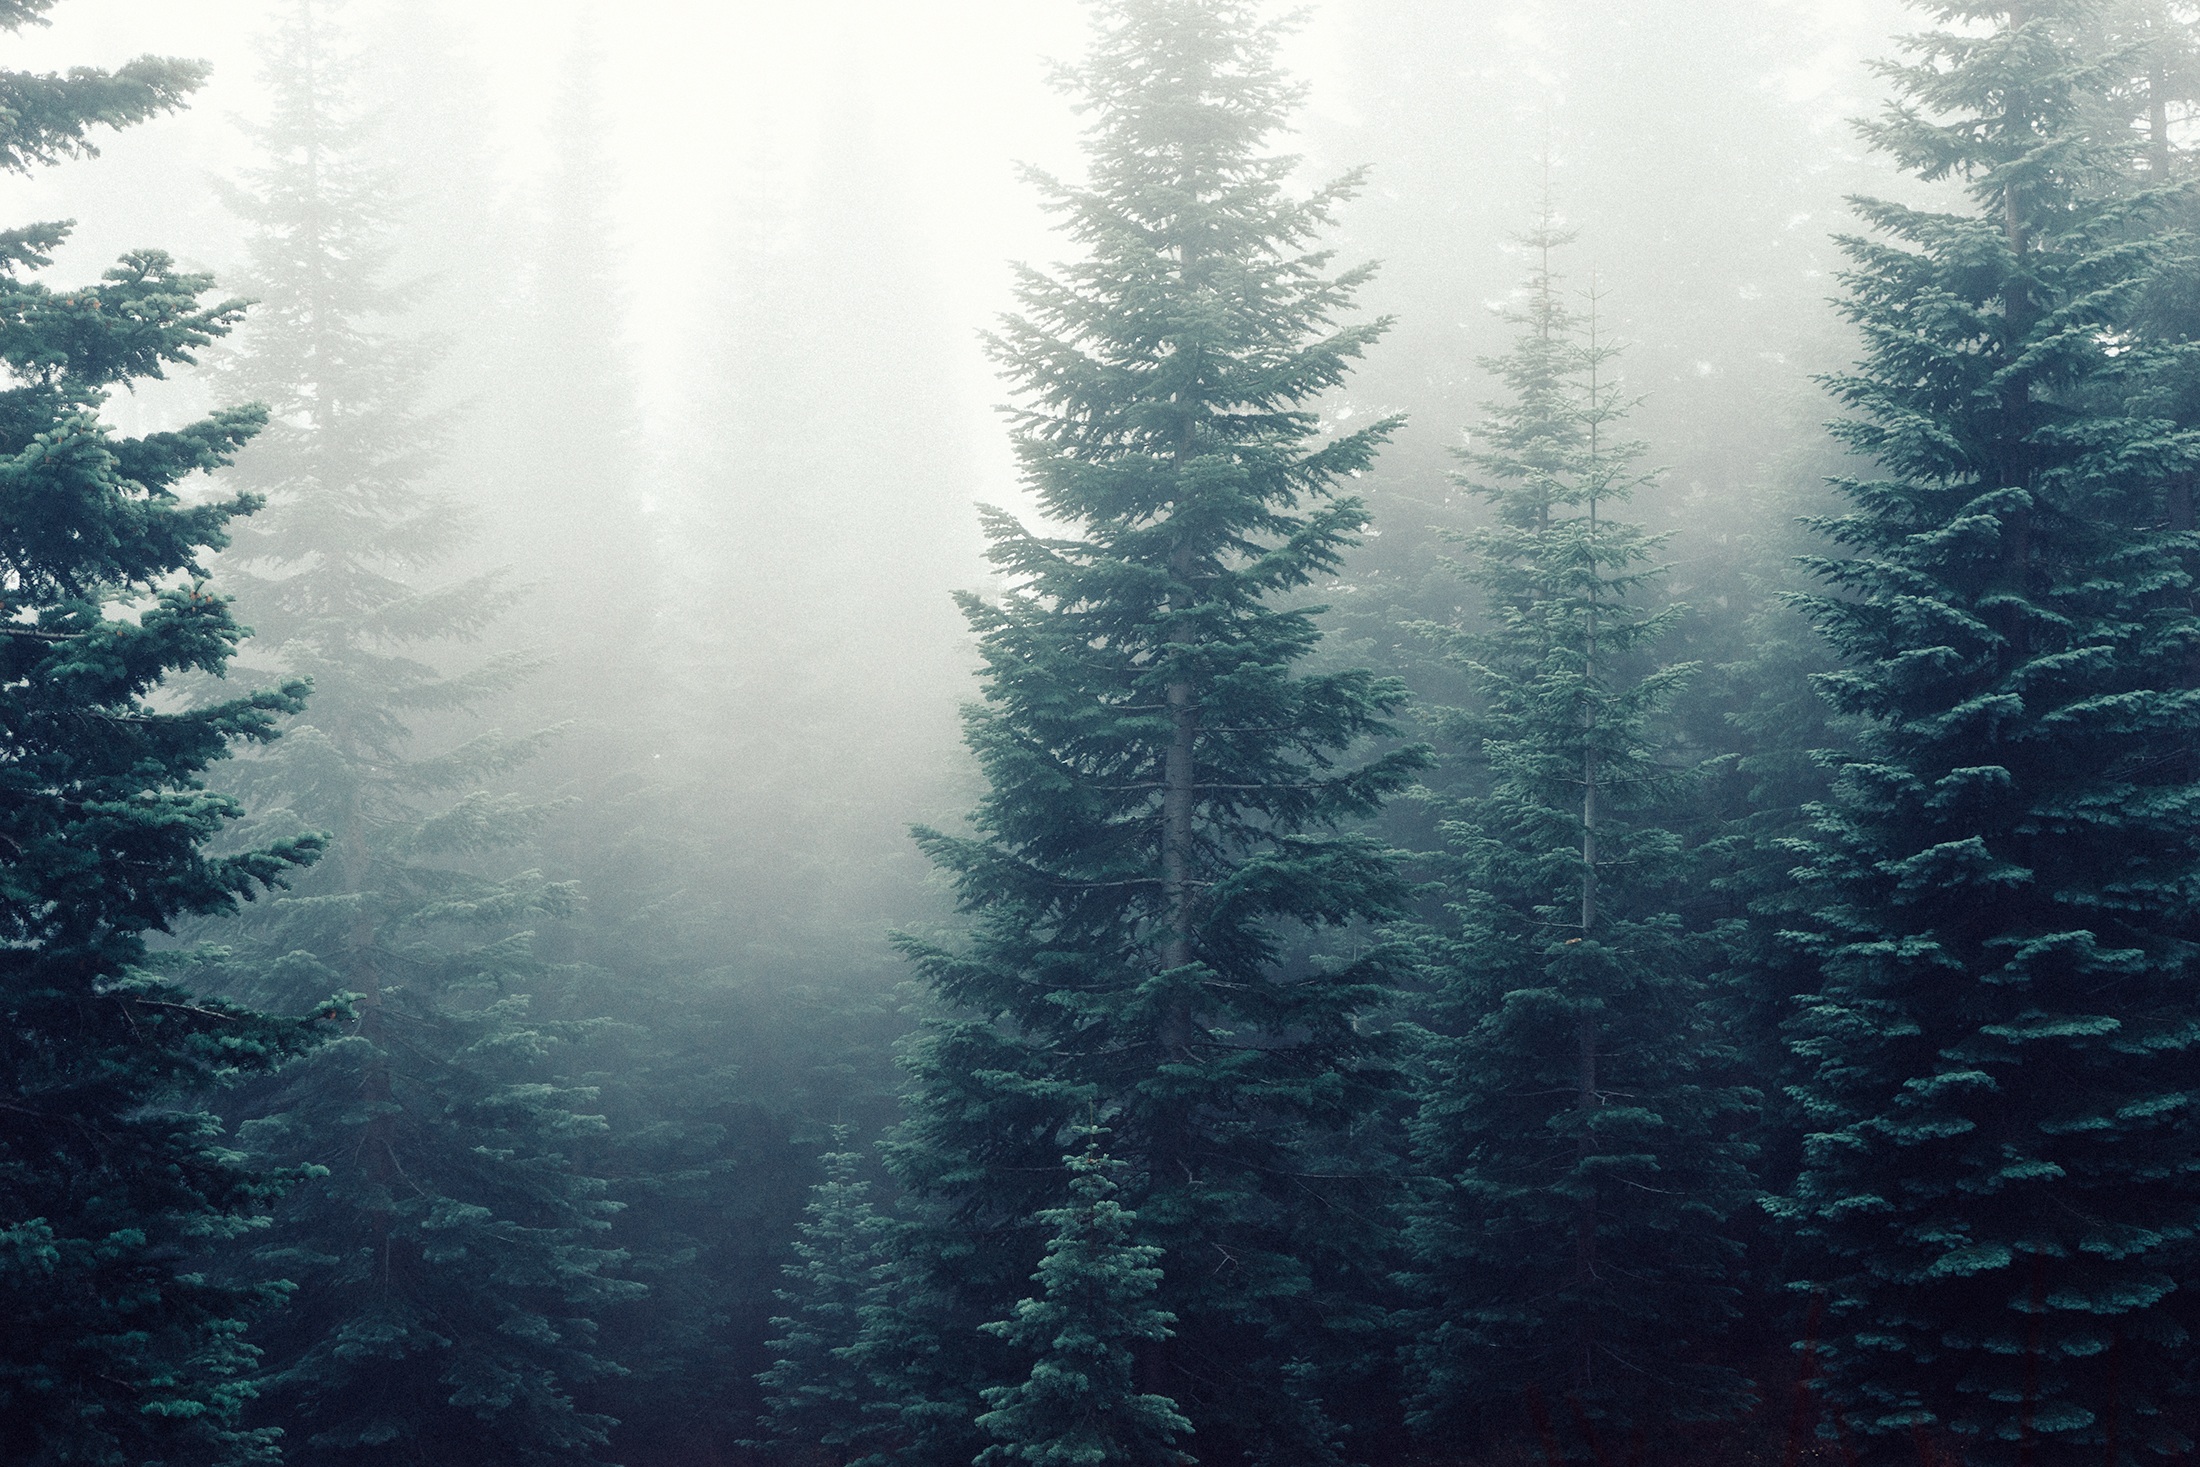
tree, nature, forest, branch, fog, mist, sunlight, morning, atmosphere, reflection, weather, gloomy, habitat, ecosystem, natural environment, atmospheric phenomenon, woody plant